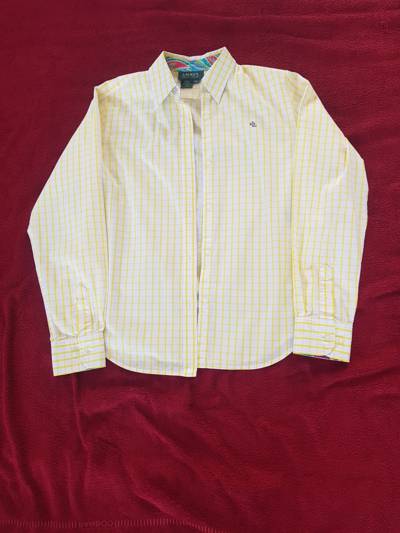
Waste category: clothes